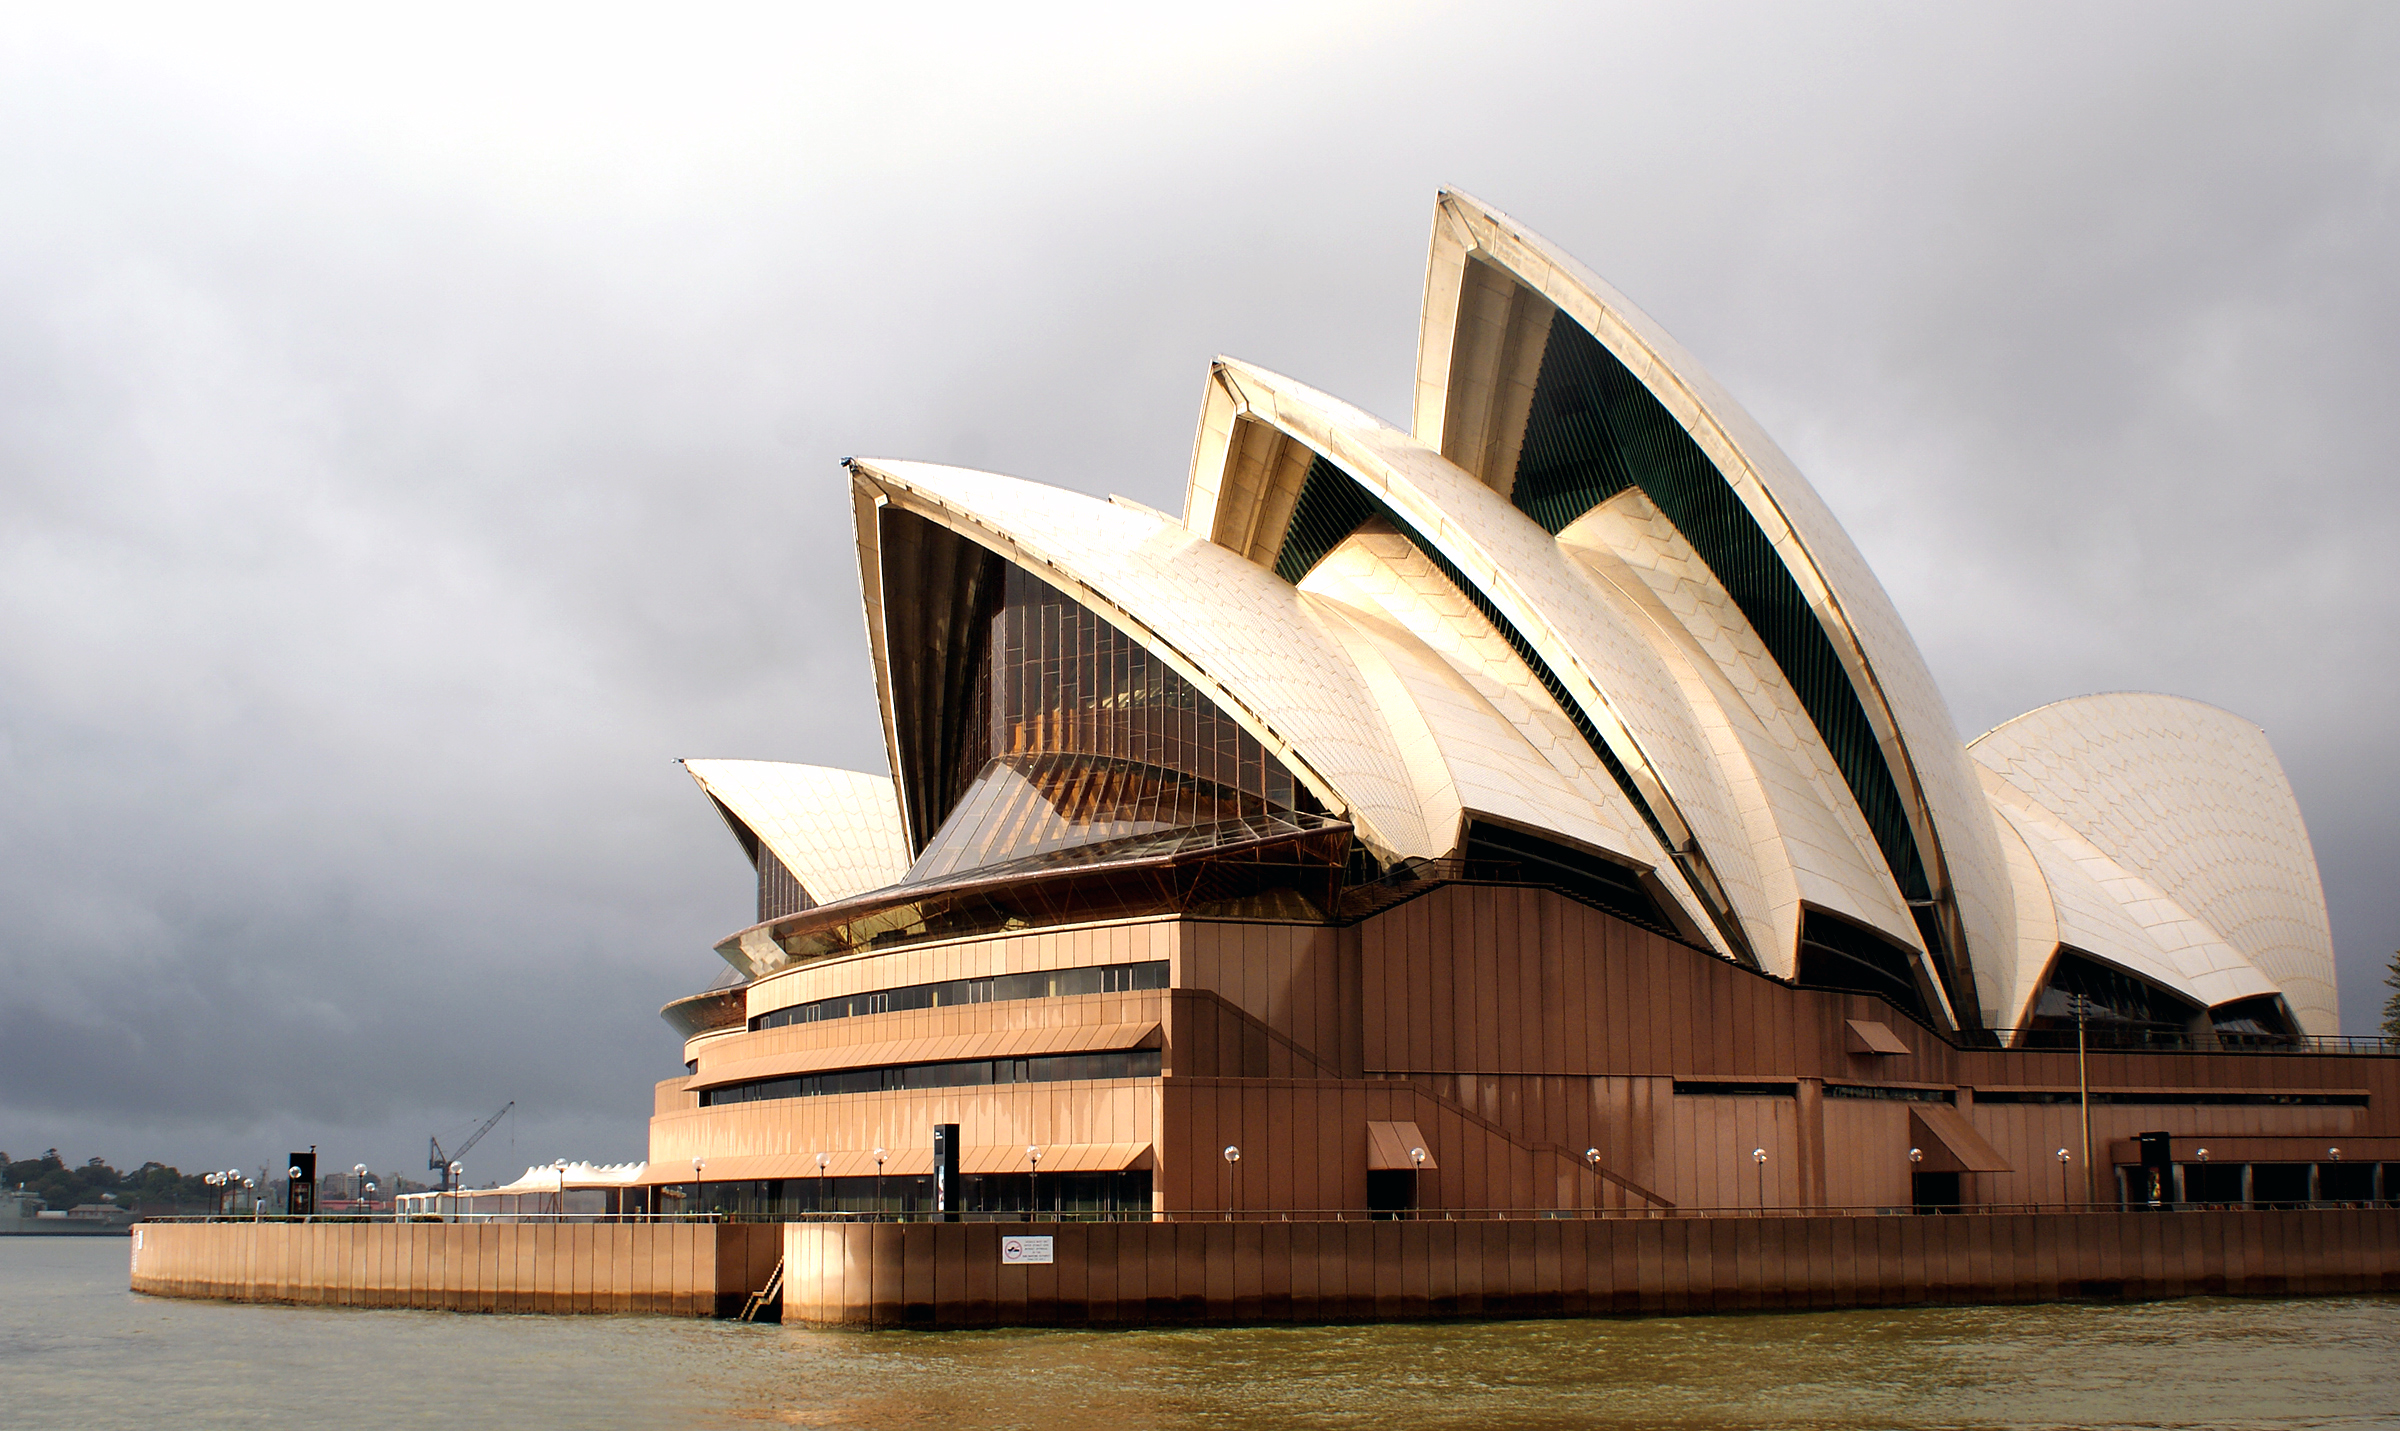
architecture, structure, building, sydney, opera house, landmark, stadium, publicdomain, sydneyoperahouse, tourist attraction, sonydslra300, sydneysightseeing, sydneyharbour, sport venue